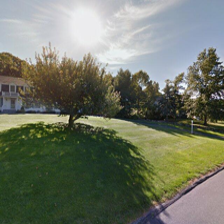
Label: streetView